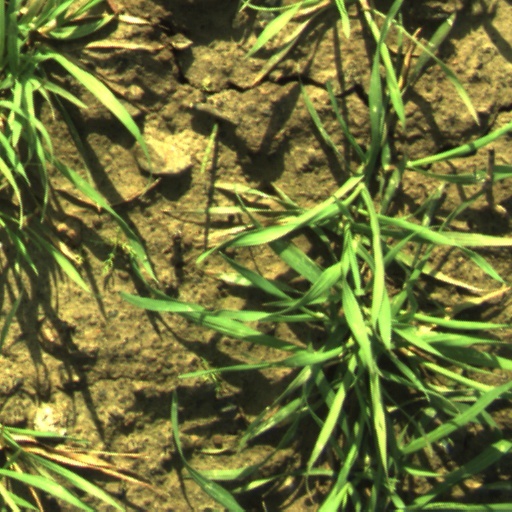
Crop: wheat